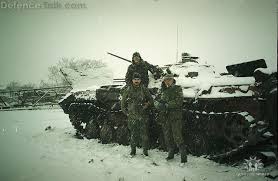
Label: BMP-2